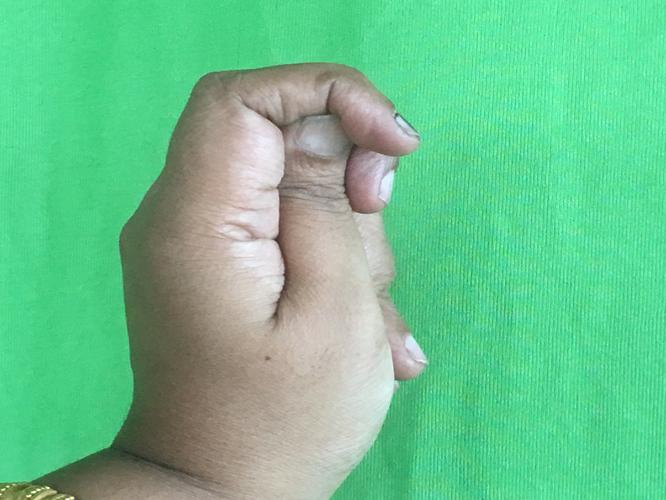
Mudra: Katakamukha_2
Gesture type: single_hand